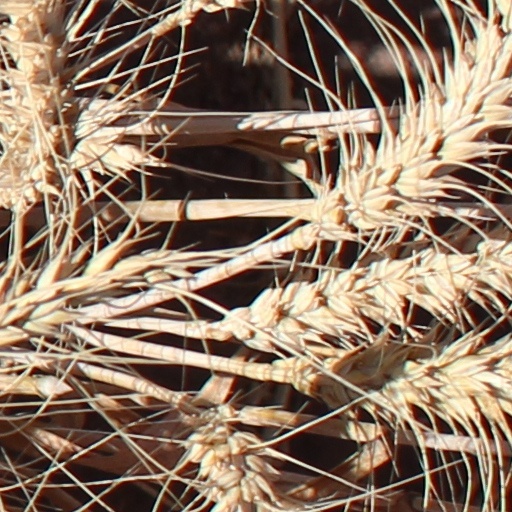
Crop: wheat